EastEnders

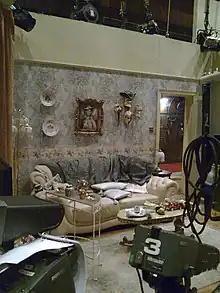
refer to caption

The exterior set for the fictional Albert Square is located in the permanent backlot of the BBC Elstree Centre, Borehamwood, Hertfordshire, at , and is outdoors and open to the weather. It was initially built in 1984 with a specification that it should last for at least 15 years at a cost of £750,000. The "EastEnders" lot was designed by Keith Harris, who was a senior designer within the production team together with supervising art directors Peter Findley and Gina Parr. The main buildings on the square consisted originally of hollow shells, constructed from marine plywood facades mounted onto steel frames. The lower walls, pavements, etc., were constructed of real brick and tarmac. The set had to be made to look as if it had been standing for years. This was done by a number of means, including chipping the pavements, using chemicals to crack the top layer of the paint work, using varnish to create damp patches underneath the railway bridge, and making garden walls in such a way they appeared to sag. The final touches were added in summer 1984, these included a telephone box, telegraph pole that was provided by British Telecom, lampposts that were provided by Hertsmere Borough Council and a number of vehicles parked on the square. All the appliances on each set are fully functional, such as gas cookers, the laundry washing machines and The Queen Victoria beer pumps.